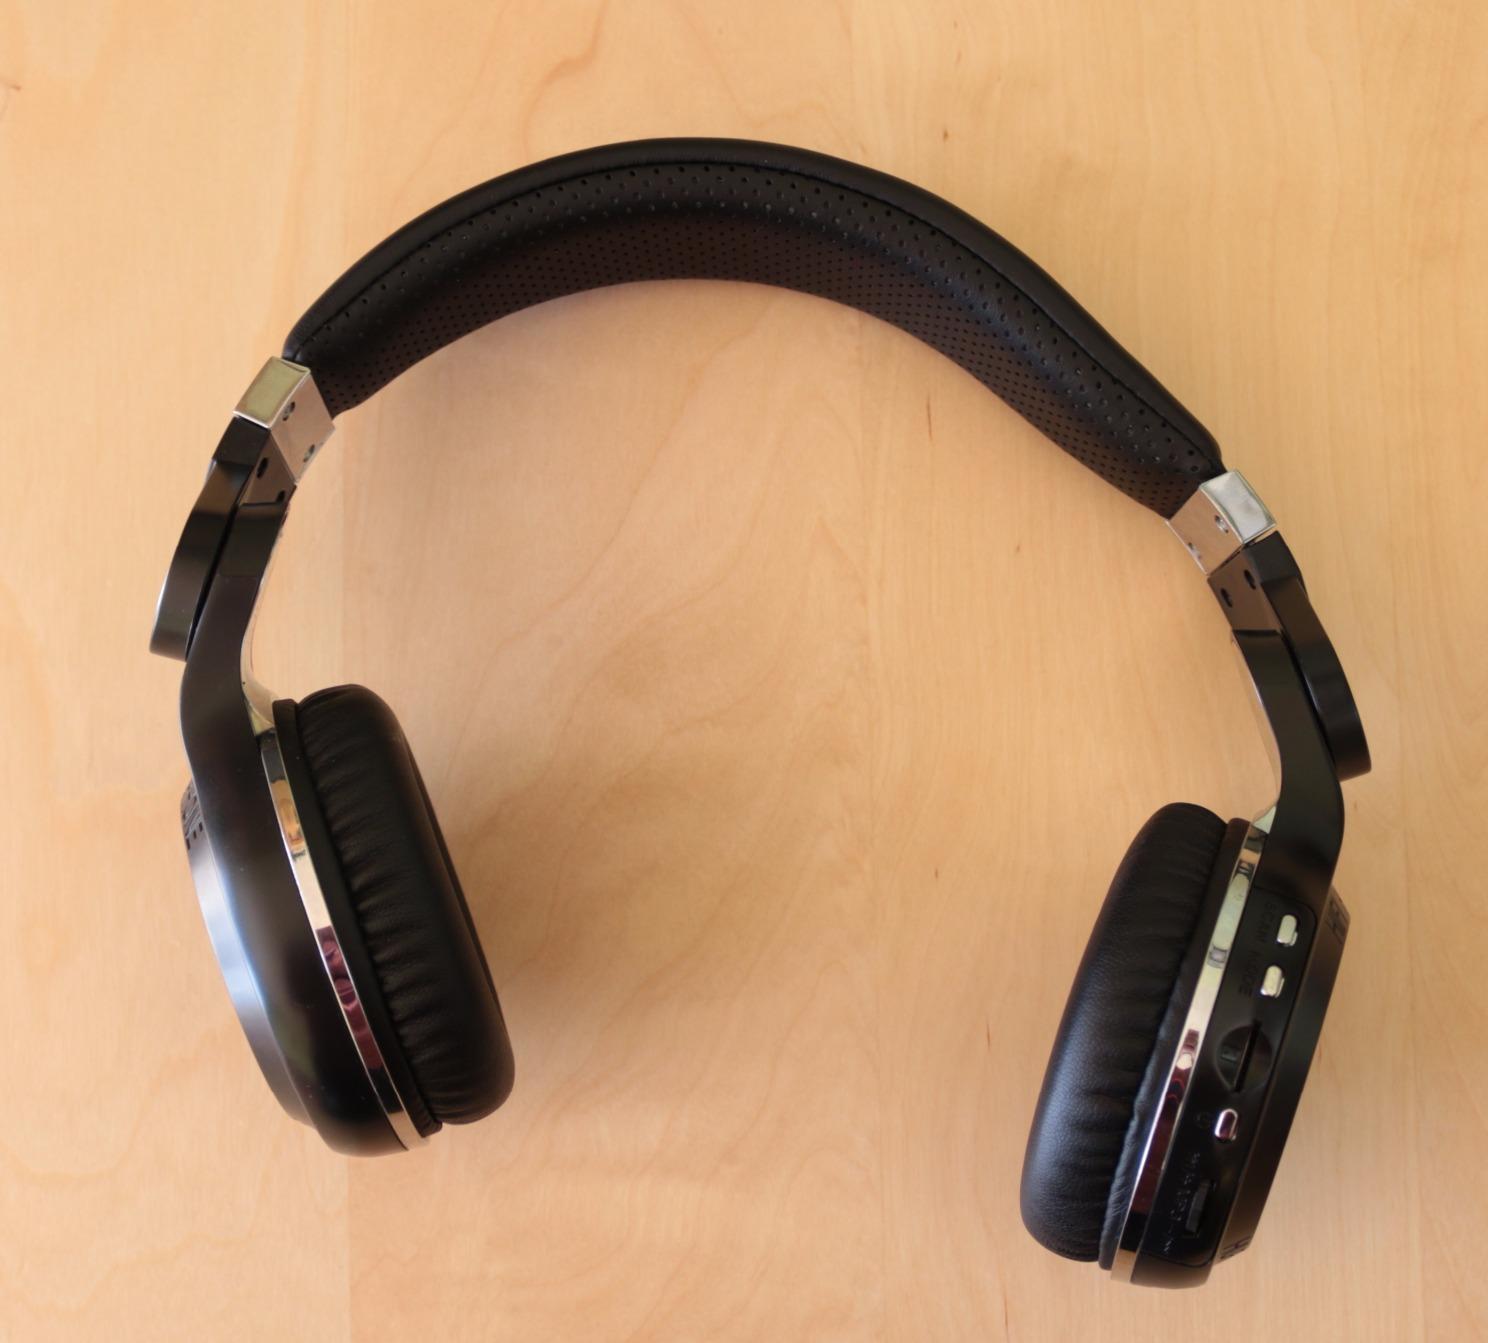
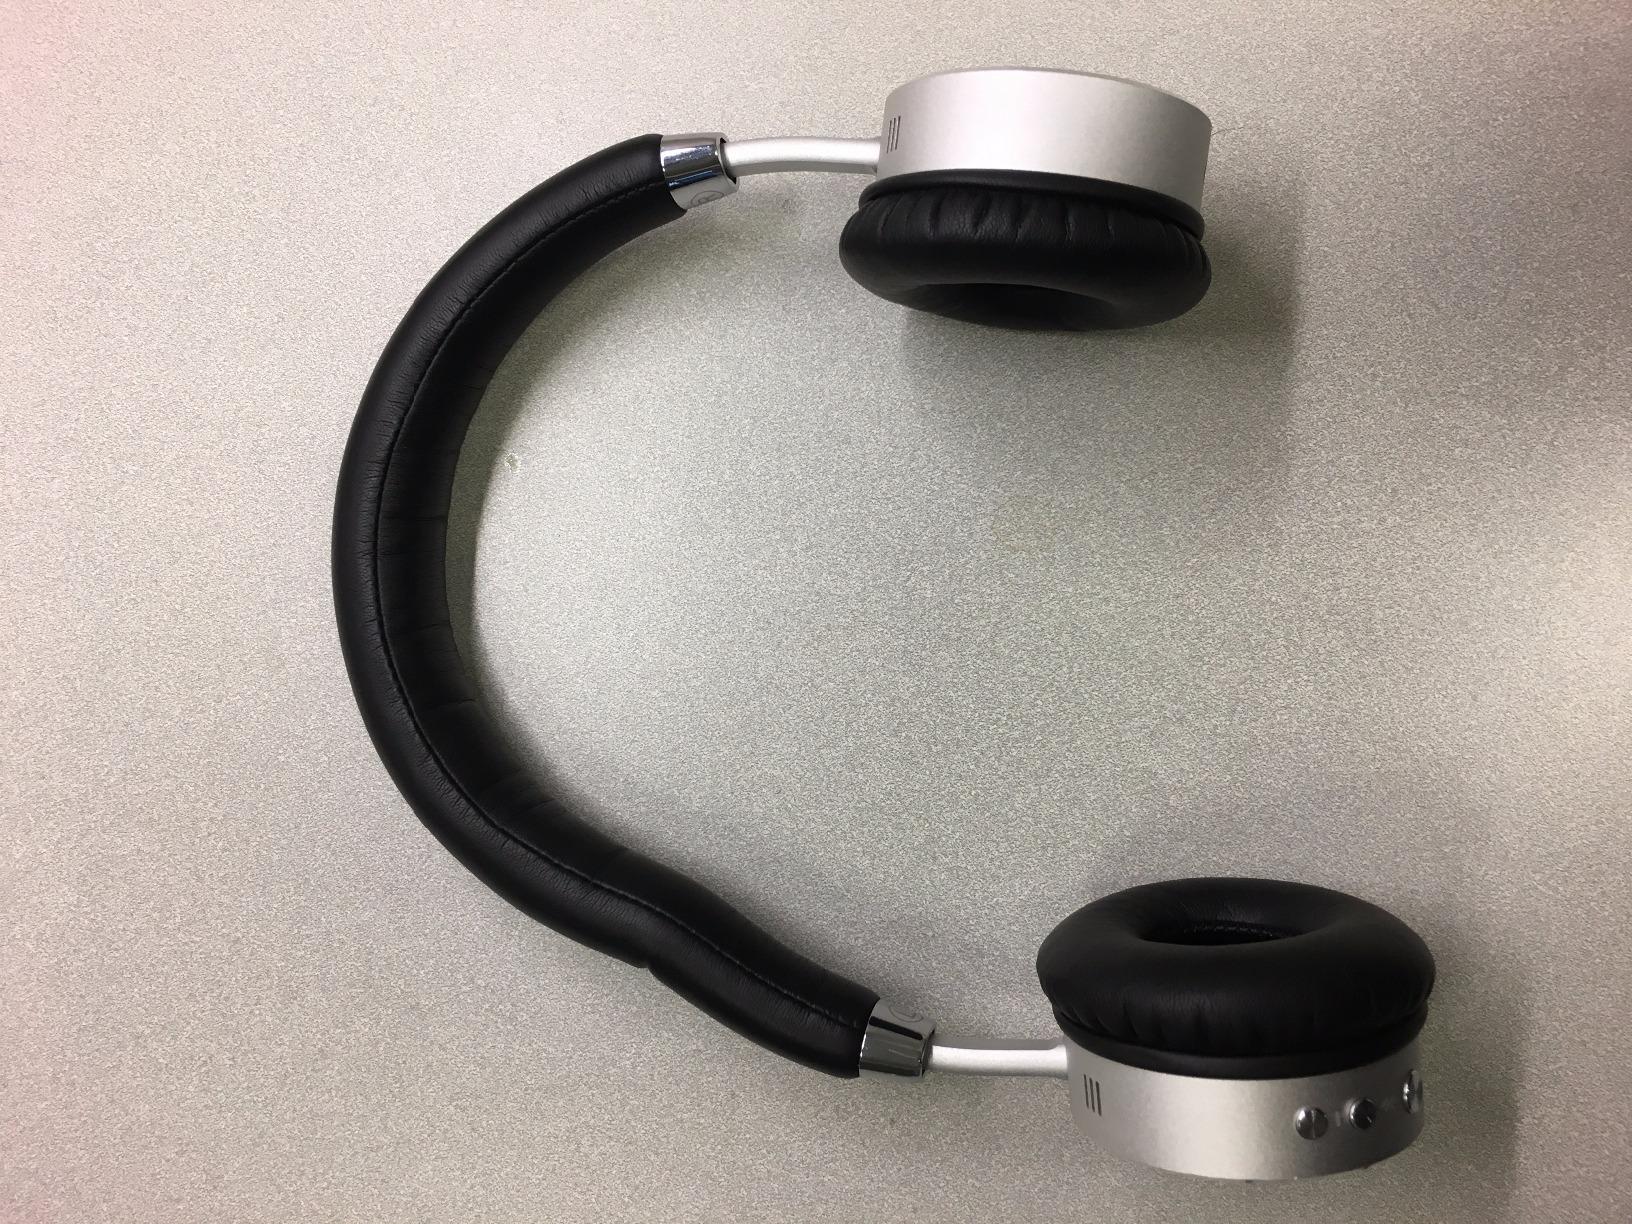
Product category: headphones
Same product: no